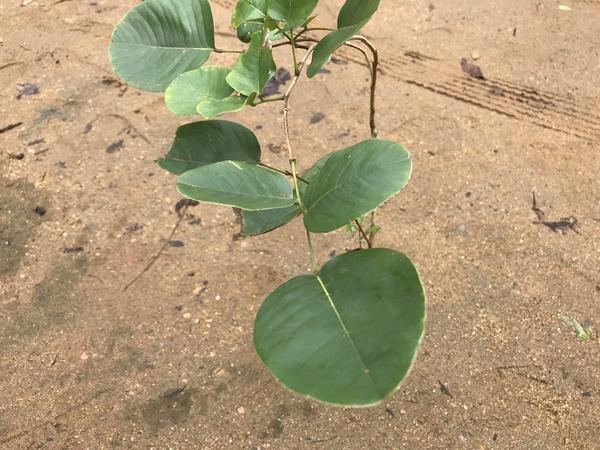
Plant: Raktachandini